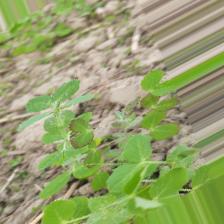
Label: Lentil Rust